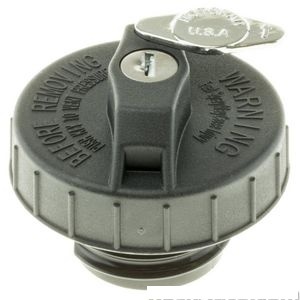
غطاء تانكي الوقود - HONDA HR- V ( 2019 )
Brand: Honda
غطاء تانكي الوقود - HONDA HR- V ( 2019 ) If product description isn't matching, just WhatsApp us – we sell all types of products. إذا لم يكن وصف المنتج مطابقًا، راسلنا واتساب – نحن نبيع جميع أنواع القطع. Brand / الماركة: HONDA Part Number / رقم القطعة: MGC900 Fitment Details | تفاصيل التركيب Model / السيارة: HR-V Variant / النوع: Year(s) / الموديل: Year :- 2019 Fits: HR-V – – Year :- 2019 يركب على: HR-V – – Year :- 2019 Availability | توفر القطعة القطعة Original موجودة أو نقدر نوفرها بسرعة. نوفر فقط قطع مضمونة لأغلب السيارات. This original part is in stock or can be arranged fast. We only supply verified genuine parts. Price & Fitment | السعر والتركيب السعر ممكن يختلف حسب السيارة. راسلنا واتساب للتأكيد قبل الطلب. Price may vary based on model. WhatsApp us to confirm before placing order. About MHAM | مهام – Trusted Auto Parts Store in Kuwait | محل قطع غيار موثوق في الكويت MHAM Auto موجود في الفروانية – الكويت، متخصصين في بيع قطع غيار السيارات الأصلية أونلاين وداخل الكويت. 📍 Location: Farwaniya, Kuwait 📧 Email: mham.software.team@gmail.com 📞 Phone: +965 509 79677 ✅ نوفر أكثر من 1.2 مليون قطعة غيار سيارات لجميع الأنواع والموديلات، مثل: كمبريسر مكيف (A/C Compressors) تحكم تكييف داخلي (HVAC Panels) محركات الدفع الرباعي (4WD Actuators) بواجي كاملة (Spark Plug Kits) وأكثر من كذا بكثير... جميع القطع أصلية أو نفس الأصلي OEM ومضمونة من ناحية الجودة والأداء. مناسب للمستهلك العادي أو الورش والميكانيكيين. ✅ إذا تبحث عن قطع غيار سيارات في الكويت، MHAM Auto هو وجهتك الموثوقة.
Category: Vehicles & Parts > Vehicle Parts & Accessories > Motor Vehicle Parts > Motor Vehicle Fuel Systems > Fuel Caps